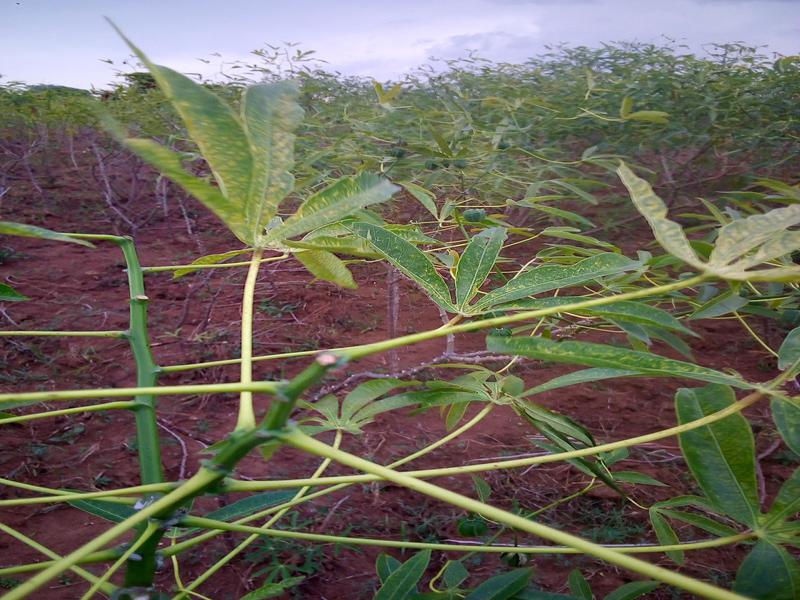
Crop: cassava
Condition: green_mottle